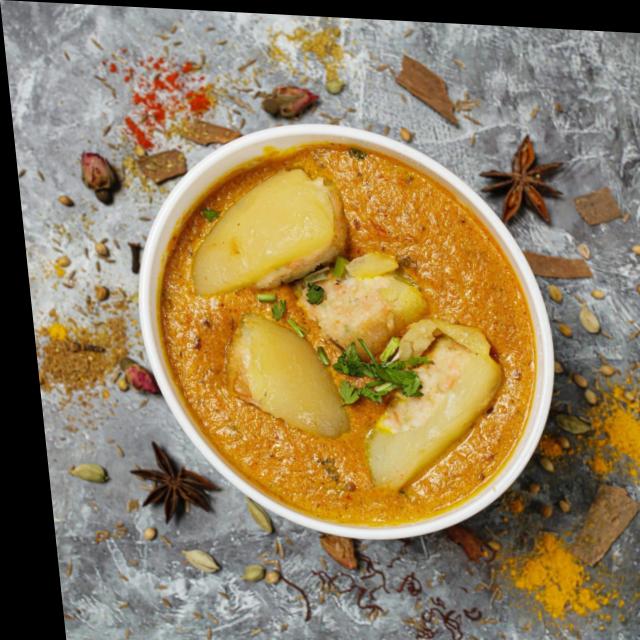
Dish: dum_aloo